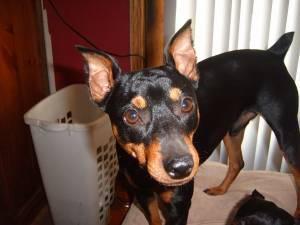
miniature pinscher